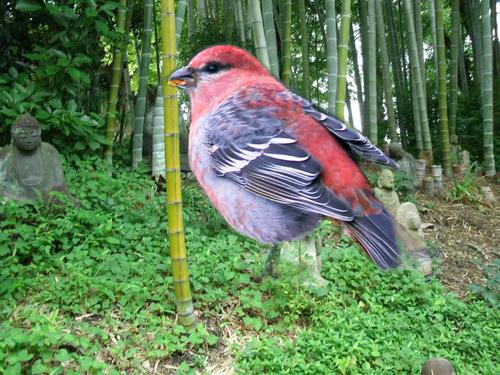
Bird species: Pine_Grosbeak
Bird type: landbird
Background: land